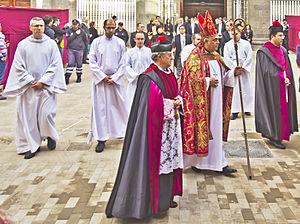
Semaine sainte à San Cristóbal de La Laguna, est un événement traditionnel qui a été répété pendant des siècles au cours de la semaine avant Pâques dans le centre historique de San Cristóbal de La Laguna, une ville située sur l'île de Tenerife, en Espagne. Est considérée la plus grande Semaine sainte des îles Canaries.